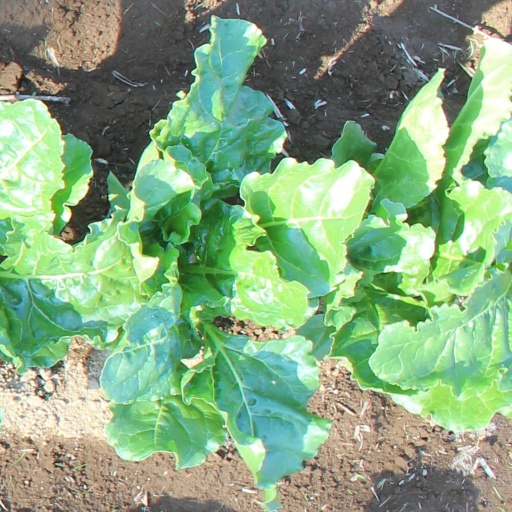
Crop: sugar beet